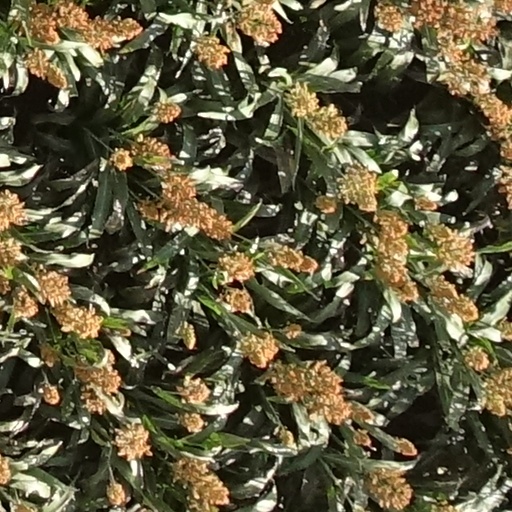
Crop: sorghum